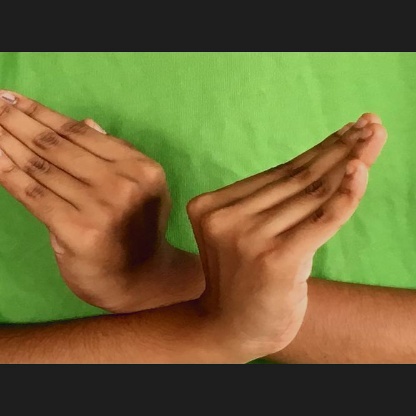
Mudra: Nagabandha